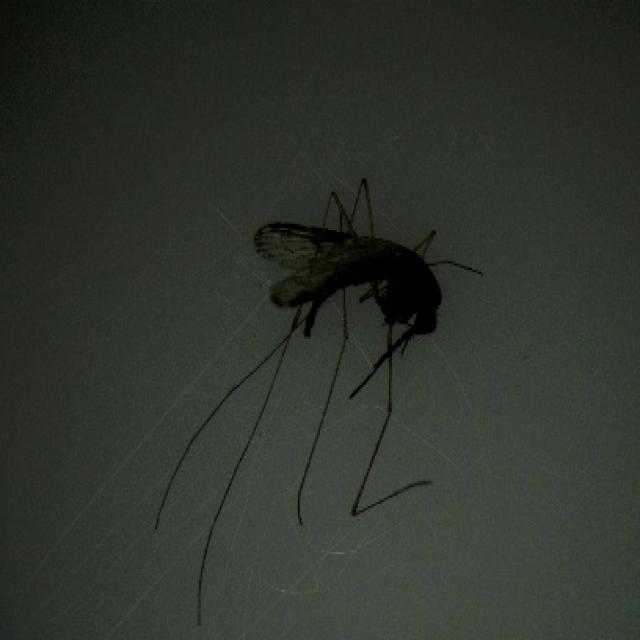
Species: anopheles_sinensis